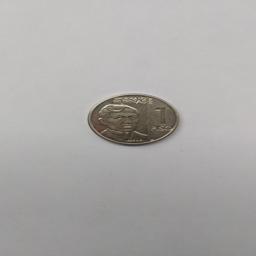
Label: 1_New_Front